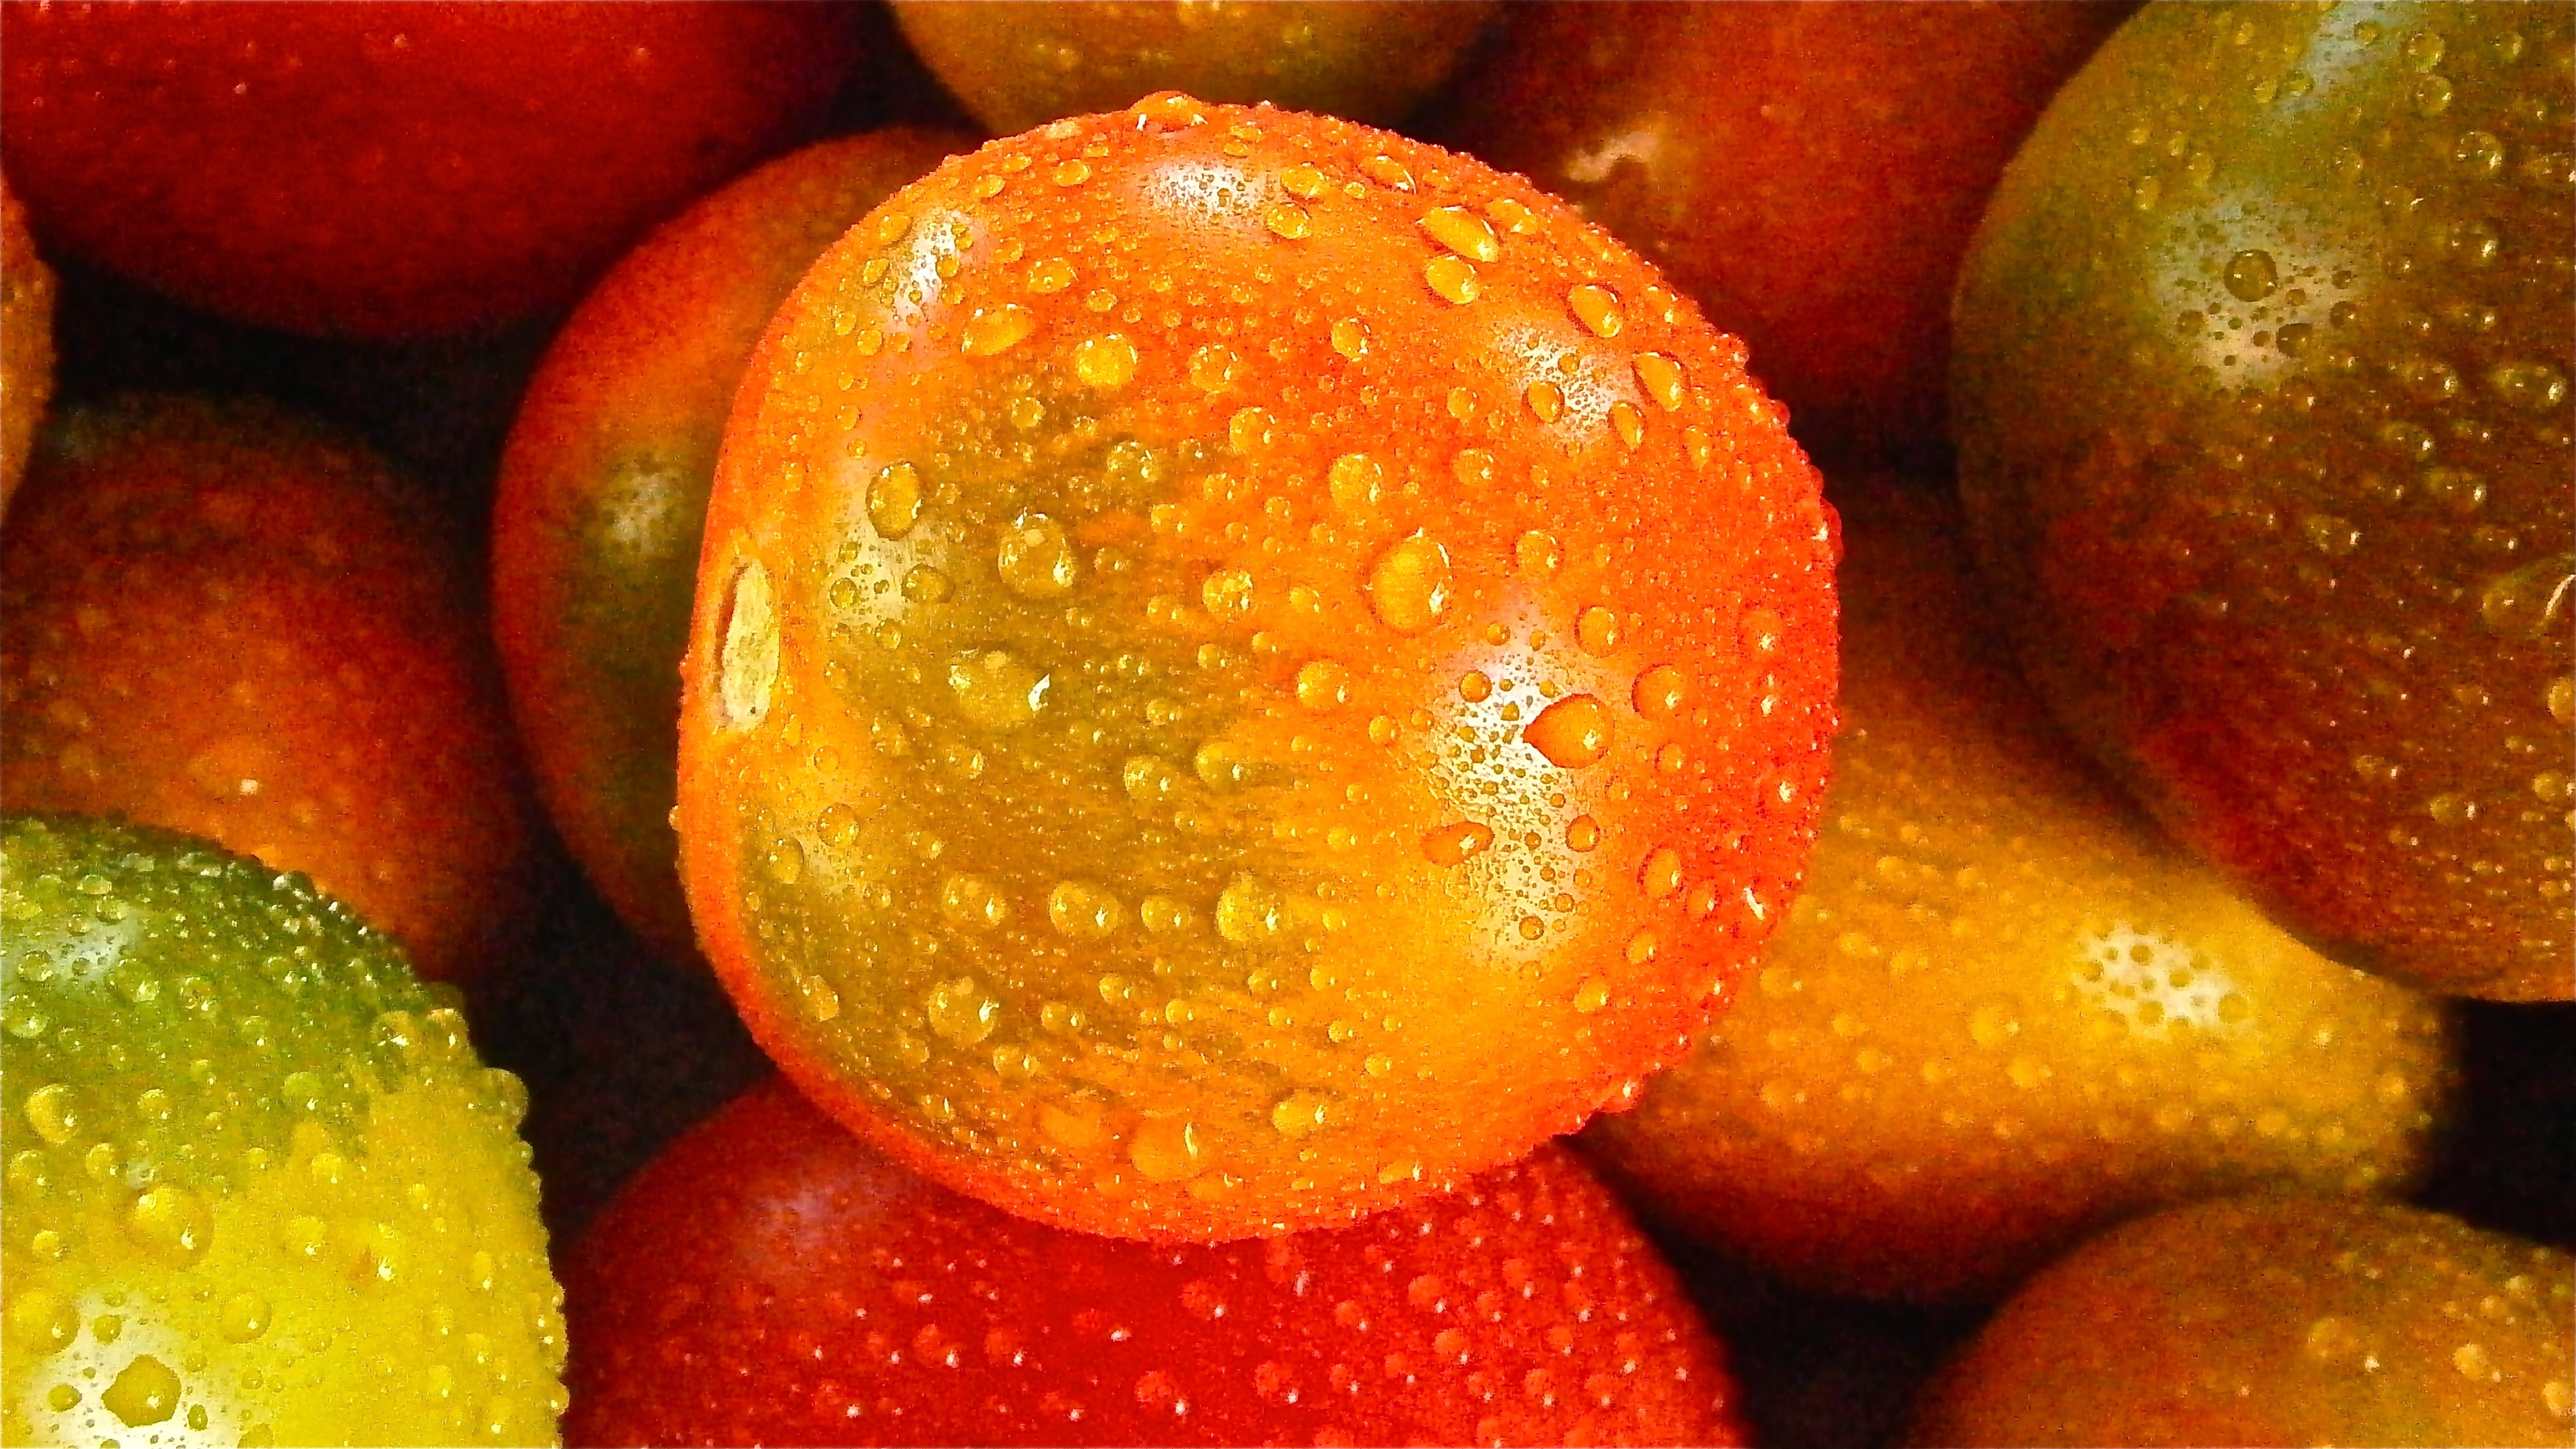
nature, plant, fruit, food, produce, vegetable, tomato, vegetables, tangerine, kumquat, clementine, citrus, flowering plant, bitter orange, mandarin orange, land plant, tangelo